Light in painting

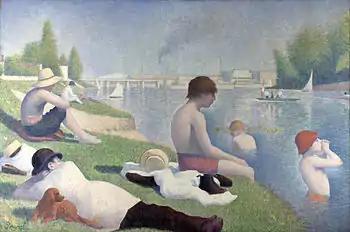
"Sunday Afternoon on the Ile de la Grande Jatte" (1884-1886), by Georges Seurat, Art Institute of Chicago

Nicknamed the "painter of light", Vermeer masterfully synthesized light and color, he knew how to capture the color of light like no one else. In his works, light is itself a color, while shadow is inextricably linked to light. Vermeer's light is always natural, he does not like artificial light, and generally has a tone close to lemon yellow, which together with the dull blue and light gray were the main colors of his palette. It is the light that forms the figures and objects, and in conjunction with the color is what fixes the forms. As for the shadows, they are interspersed in the light, reversing the contrast: instead of fitting the luminous part of the painting into the shadows, it is the shadows that are cut out of the luminous space. Contrary to the practice of chiaroscuro, in which the form is progressively lost in the half-light, Vermeer placed a foreground of dark color to increase the tonal intensity, which reaches its zenith in the middle light; from here he dissolves the color towards white, instead of towards black as was done in chiaroscuro. In Vermeer's work, the painting is an organized structure through which light circulates, is absorbed and diffused by the objects that appear on the scene. He builds the forms thanks to the harmony between light and color, which is saturated, with a predominance of pure colors and cold tones. The light gives visual existence to the space, which in turn receives and diffuses it.